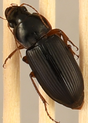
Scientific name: Harpalus pensylvanicus
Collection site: Konza Prairie Agroecosystem NEON (KONA), plot KONA_001